Imaichi Station

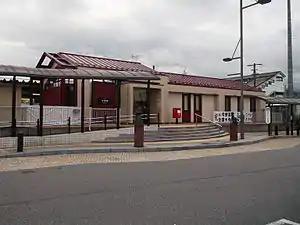
Imaichi Station in July 2014

is a railway station in the city of Nikkō, Tochigi, Japan, operated by the East Japan Railway Company (JR East).